Our Lady Mother of Men Church

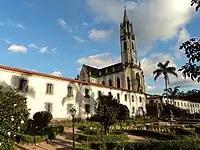
Our Lady Mother of Men Church in the Caraça Sanctuary

The Our Lady Mother of Men Church , part of the Caraça Sanctuary, is a Catholic temple in Catas Altas, Minas Gerais, Brazil. The official name of the complex is Sanctuary of Our Lady Mother of Men, but Caraça (Portuguese word for "big face") has this nickname because of the shape of part of the mountain, which resembles the face of a giant lying down.